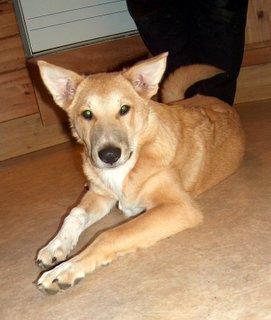
dhole